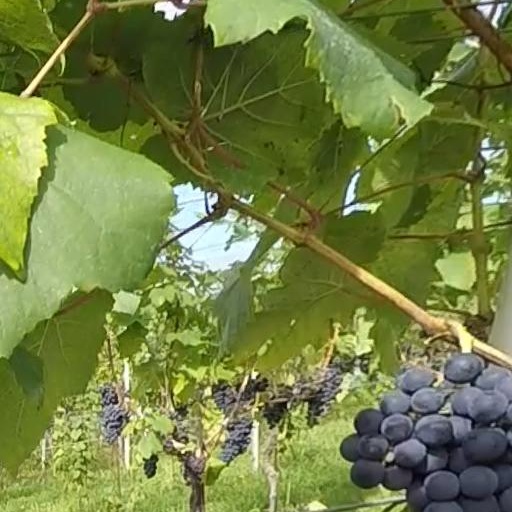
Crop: grape